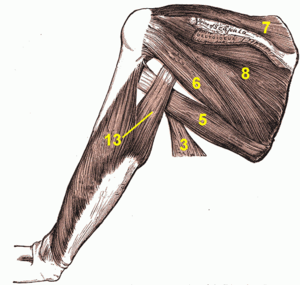
Teres minor
Musklerne i bagpå på venstre scapula og på triceps brachii: